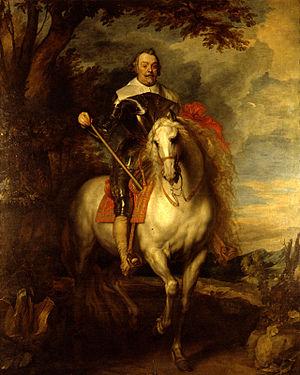
Francisco de Moncada y Moncada, 3ᵉ marquis d'Aytona, Grand d'Espagne, est un diplomate, militaire et historien espagnol. Il fut ambassadeur en Saint-Empire romain germanique et gouverneur des États de Milan et des Pays-Bas espagnols, général et commandant des armées espagnoles-flamandes, et un brillant historien médiéval. Il était également trésorier, grand sénéchal et Mestre Racional de Catalogne.
Charles Iᵉʳ à cheval avec Monsieur de Saint Antoine est un tableau du peintre flamand Antoine van Dyck réalisé en 1633. Il s'agit d'un portrait équestre du Roi Charles Ier d'Angleterre à cheval accompagné de son maître d'équitation, Pierre Antoine Bourdon, Seigneur de Saint Antoine. Charles était devenu Roi de Grande Bretagne et d'Irlande en 1625 à la mort de son père Jacques Stuart. En 1632, Van Dyck était devenu premier peintre ordinaire de Sa Majesté et réalisa donc peu de temps après ce premier portrait équestre du Roi.
Cette page établit la liste des peintures d'Antoine van Dyck.